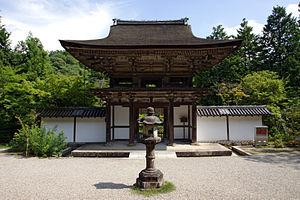
L'Enjō-ji est un temple bouddhiste shingon situé au nord-est de Nara au Japon. Quelques-uns de ses bâtiments et images ont été classés trésor national et bien culturel important, et ses jardins de la fin de l'époque de Heian sont répertoriés « site remarquable ».